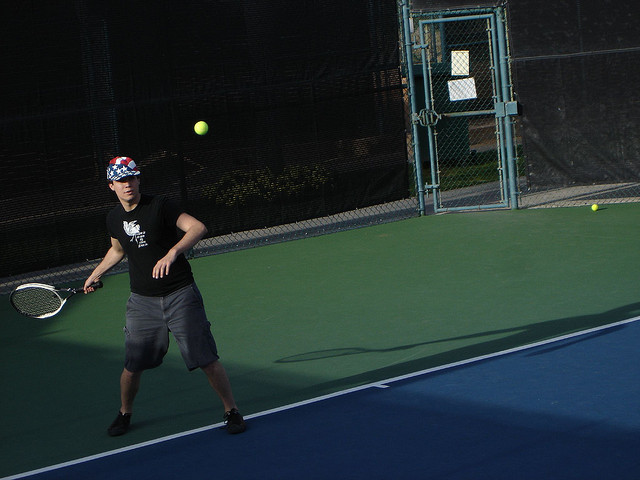
người đàn ông áo đen đang cầm vợt đánh trả bóng tennis trong trận